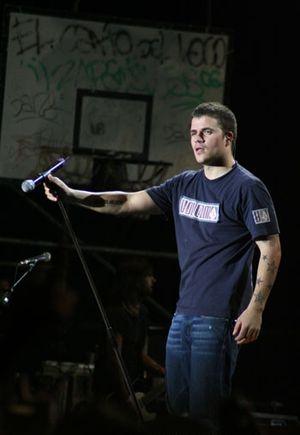
Daniel Martín García, alias Dani Martín, est un chanteur et acteur espagnol né le 19 février 1977 à Madrid.